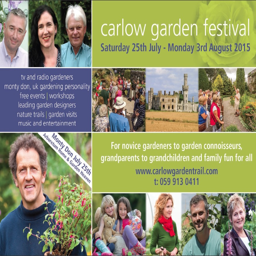
gardener set to be the highlight of festival